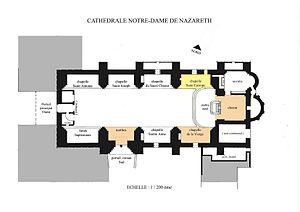
Un schéma simple permettant de visualiser les chapelles et les constructions alentours.
La cathédrale Notre-Dame-de-Nazareth, est une ancienne cathédrale catholique romaine située à Orange en Vaucluse. Redevenue aujourd'hui une simple église paroissiale, elle a été le siège du diocèse d'Orange jusqu'en 1801.